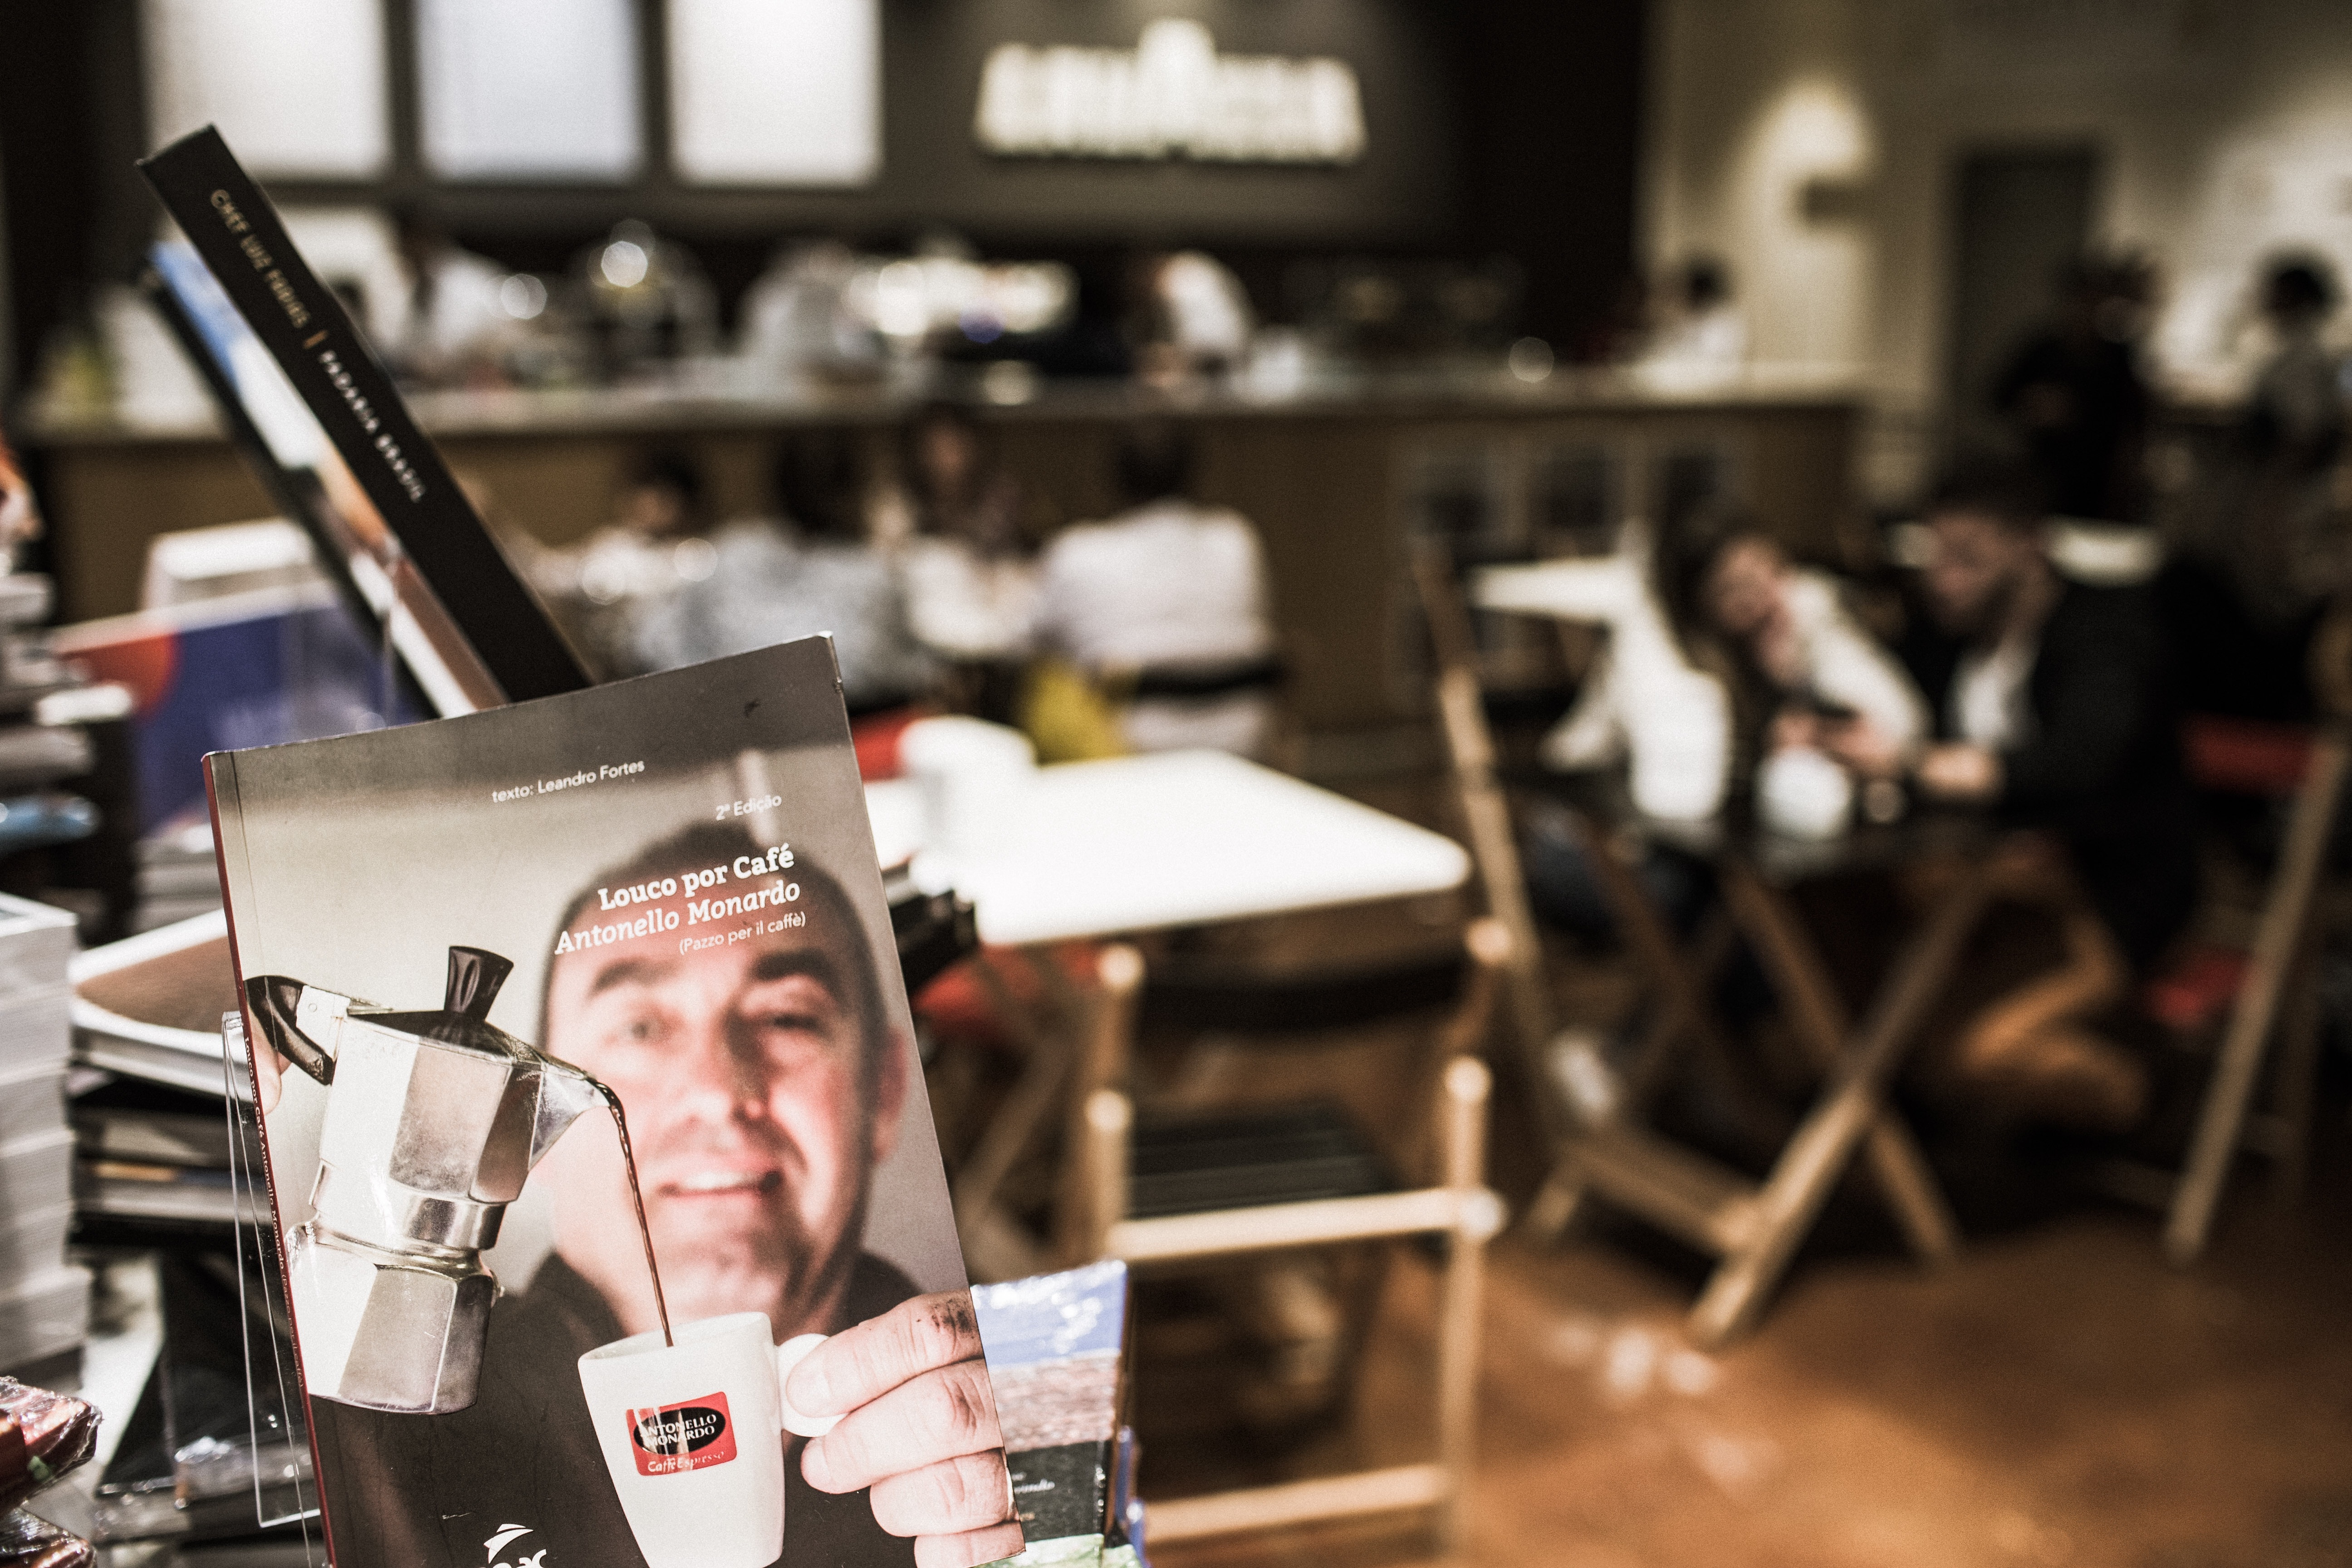
drink